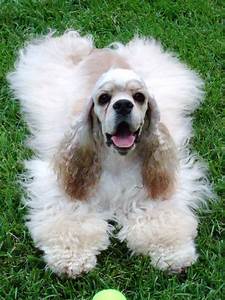
Label: cane